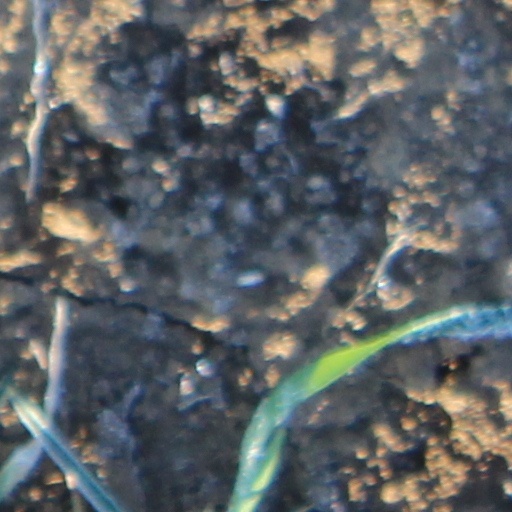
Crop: wheat